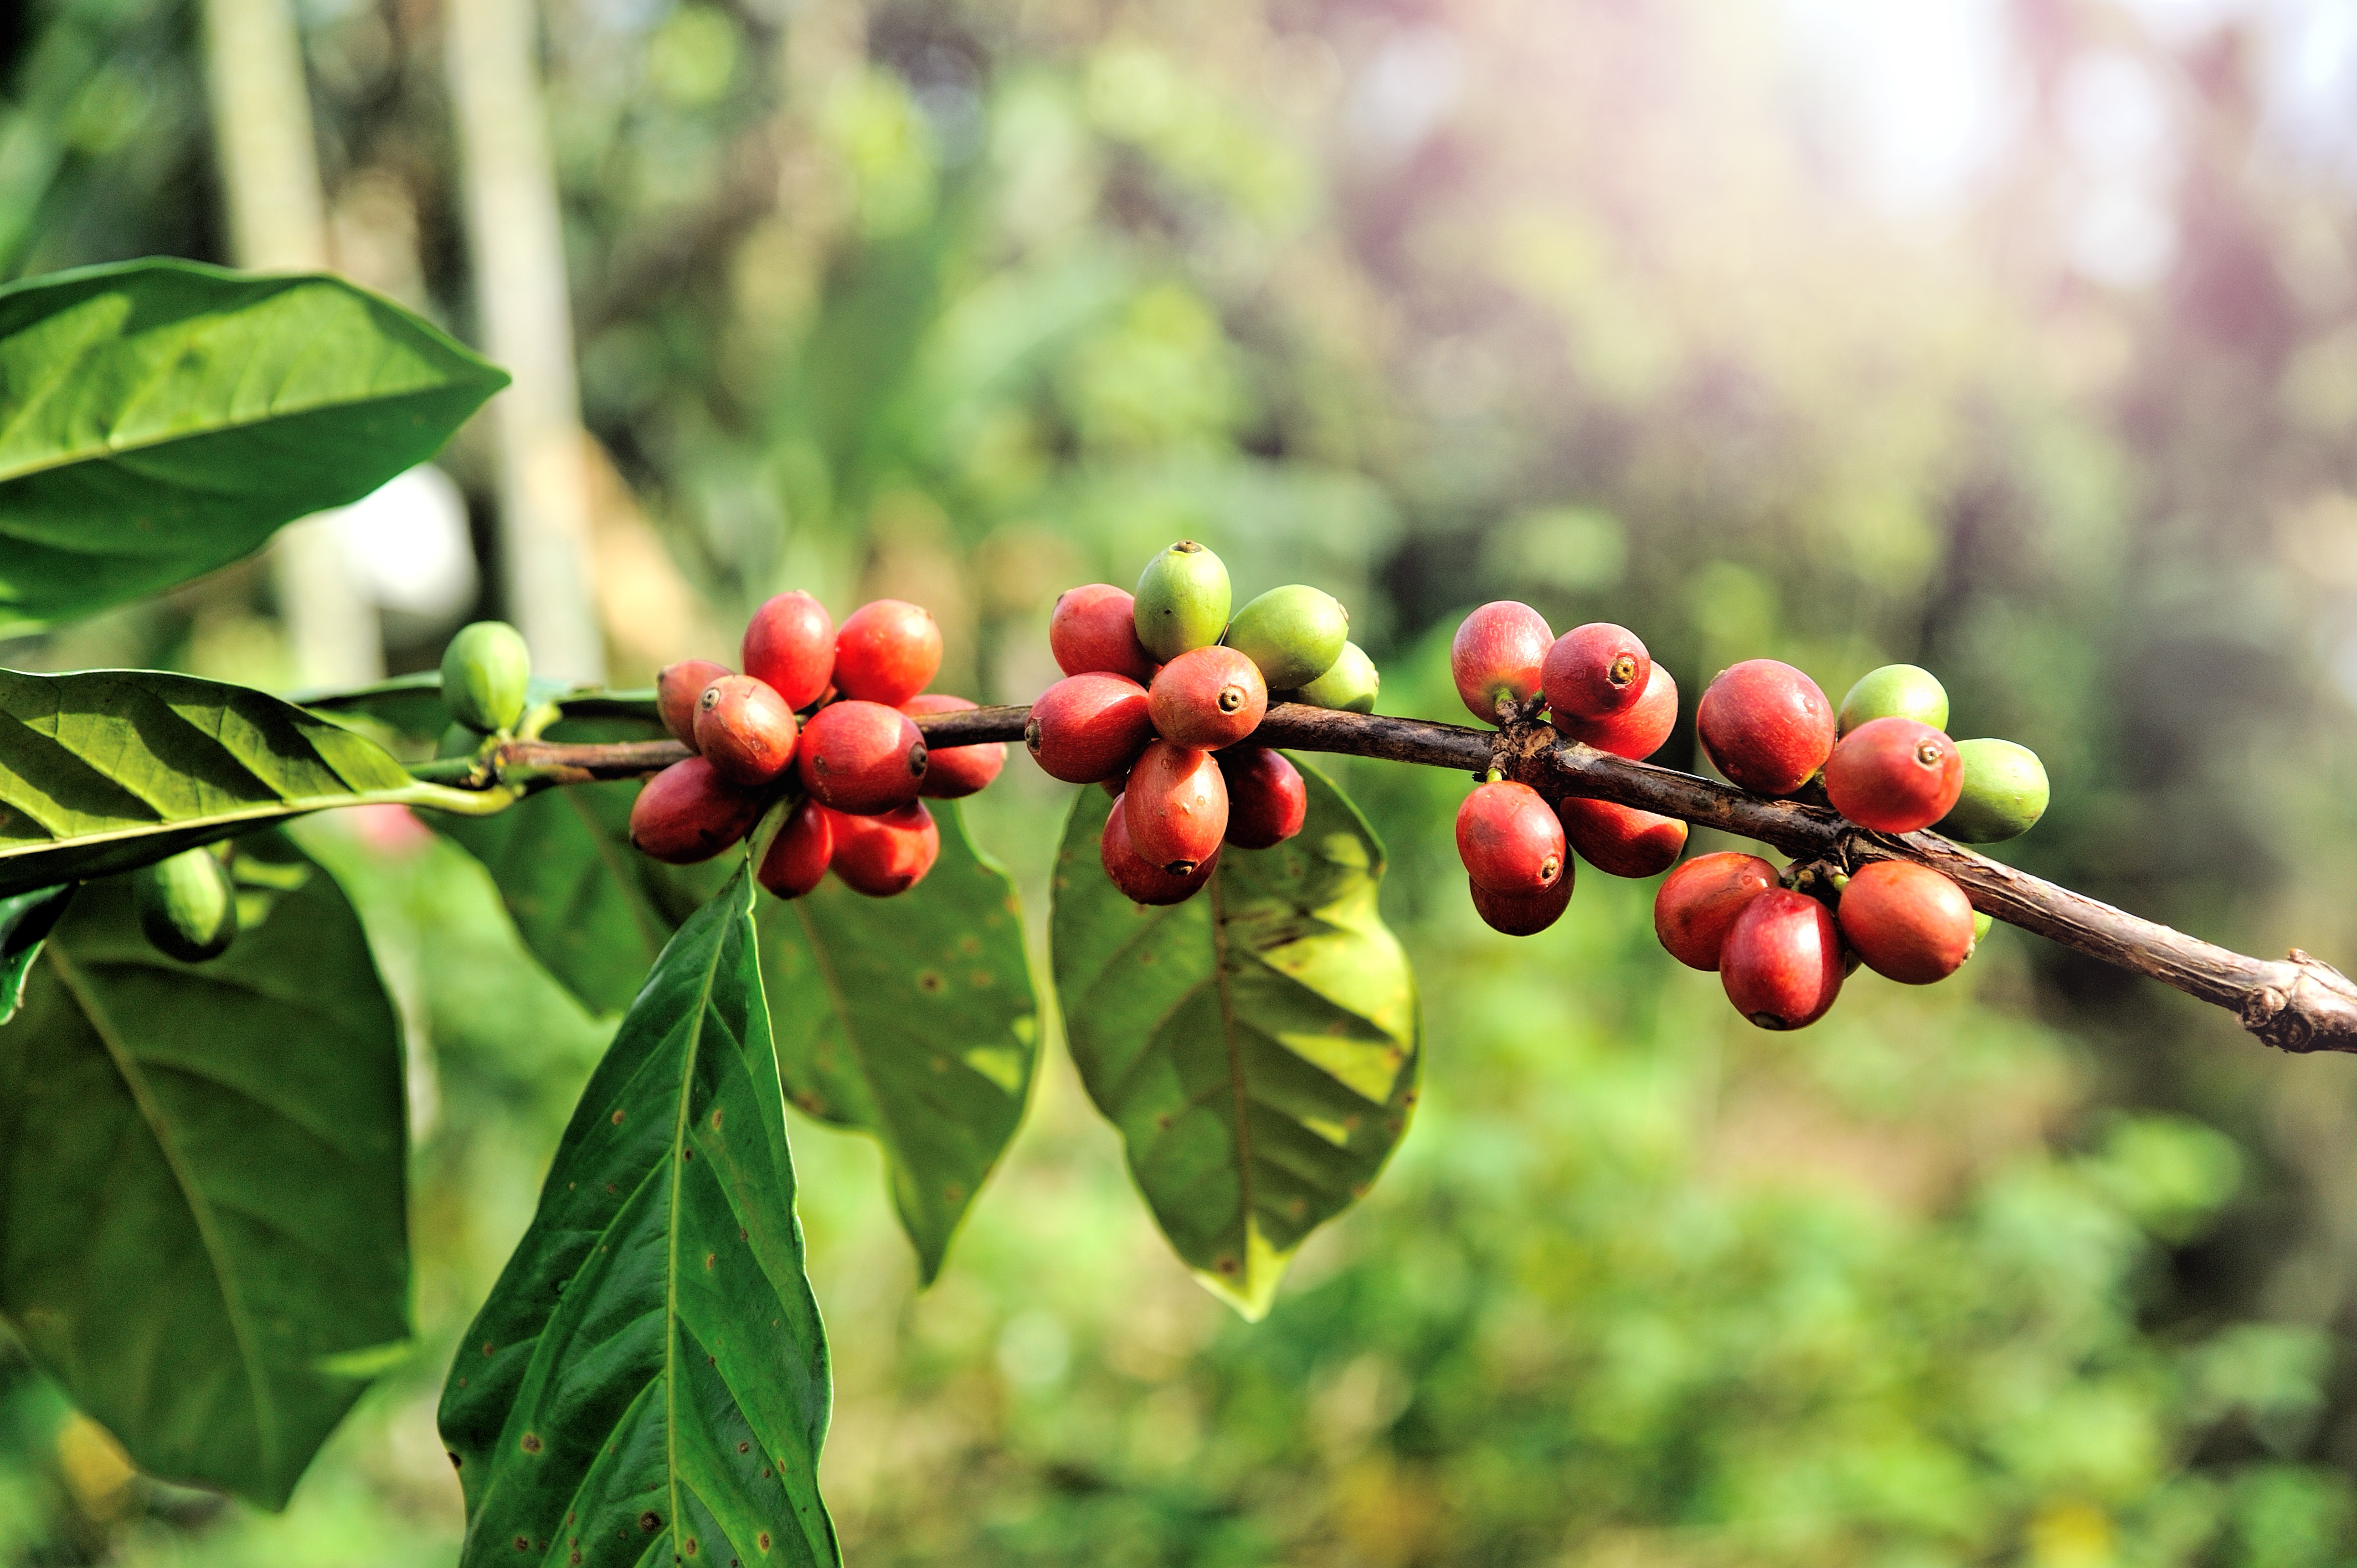
tree, nature, branch, coffee, growth, plant, farm, fruit, berry, leaf, flower, roast, bean, ripe, bush, food, green, red, farming, harvest, produce, crop, tropical, grow, evergreen, fresh, asia, beverage, drink, botany, industry, agriculture, flora, thailand, ecology, caffeine, outdoors, berries, shrub, hot, growing, plantation, raw, java, arabica, organic, ecuador, bali, nobody, macro photography, cultivate, flowering plant, stimulant, north of thailand, unripe, unpicked, woody plant, land plant